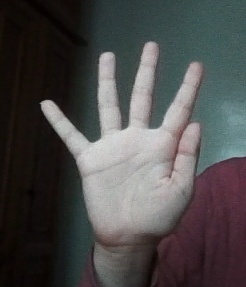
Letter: sheen